New Zealand Wars Memorial, New Plymouth

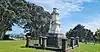
Marsland Hill New Zealand Wars memorial

The New Zealand Wars Memorial in New Plymouth, New Zealand, is a Category 1 historic place registered by Heritage New Zealand, situated on Marsland Hill. Dedicated to the memory of the men who died during the New Zealand Wars, it was unveiled during a ceremony in May 1909.